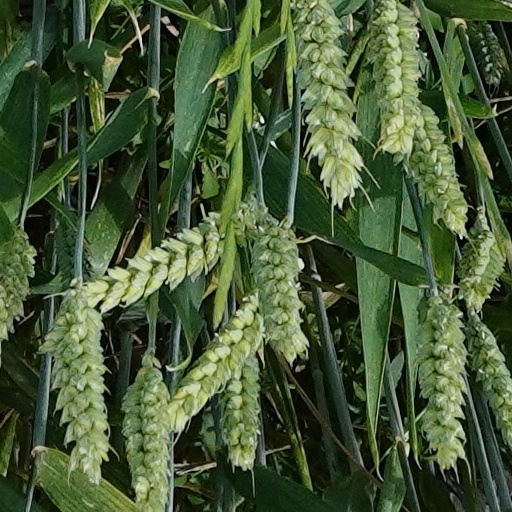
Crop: wheat